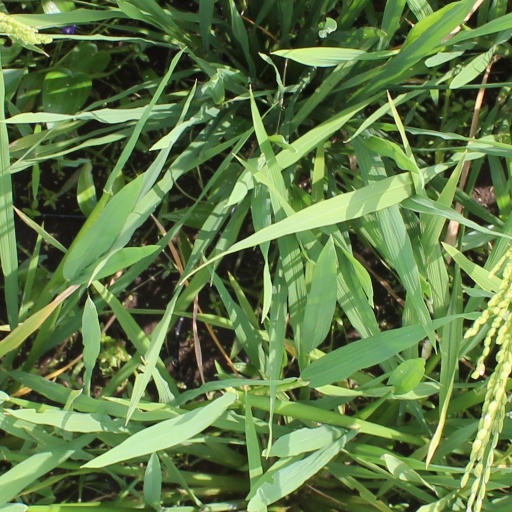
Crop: rice